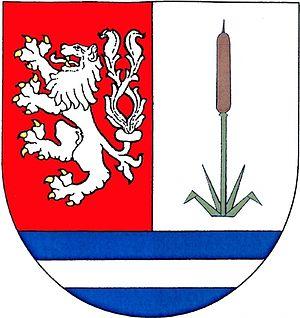
Rohozná est une commune du district de Svitavy, dans la région de Pardubice, en République tchèque. Sa population s'élevait à 651 habitants en 2017.